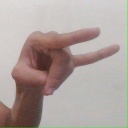
अक्षर: च